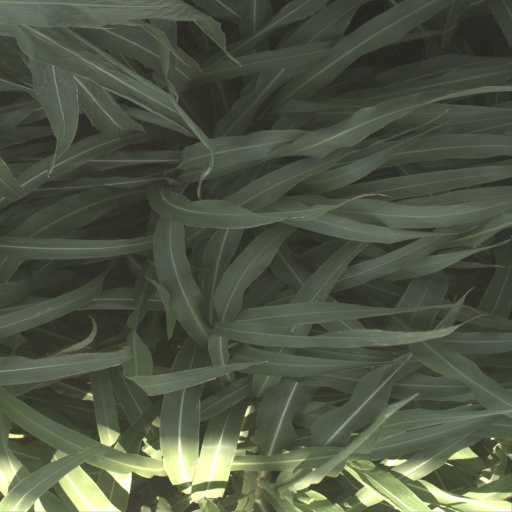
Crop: sorghum